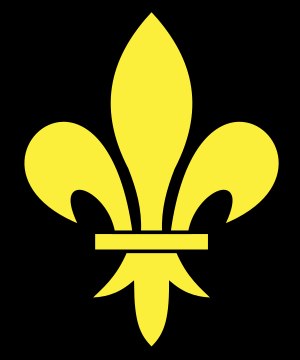
Fransk lilje
Fransk lilje
Den franske eller heraldiske lilje, fleur-de-lis, er en almindelig figur i heraldikken og var tidligt specielt forbundet med det franske monarki. Figuren er ikke en lilje, men en stiliseret Iris. Det skyldes, at Klodevig 1. valgte dette symbol efter sin sejr i 507 over Vestgoterne for at minde om den gule iris i hans hjemstavn ved de frodige sumpe langs floden Senne i Belgien.